Sarah Kubitschek

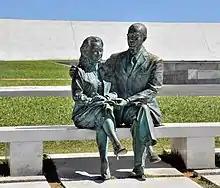
Monument to the President and First Lady at the JK Memorial in Brasília.

On July 30, 1957, she received the Grand Cross of the Military Order of Christ, and on February 28, 1961, she received the Grand Cross of the Order of Prince Henry.